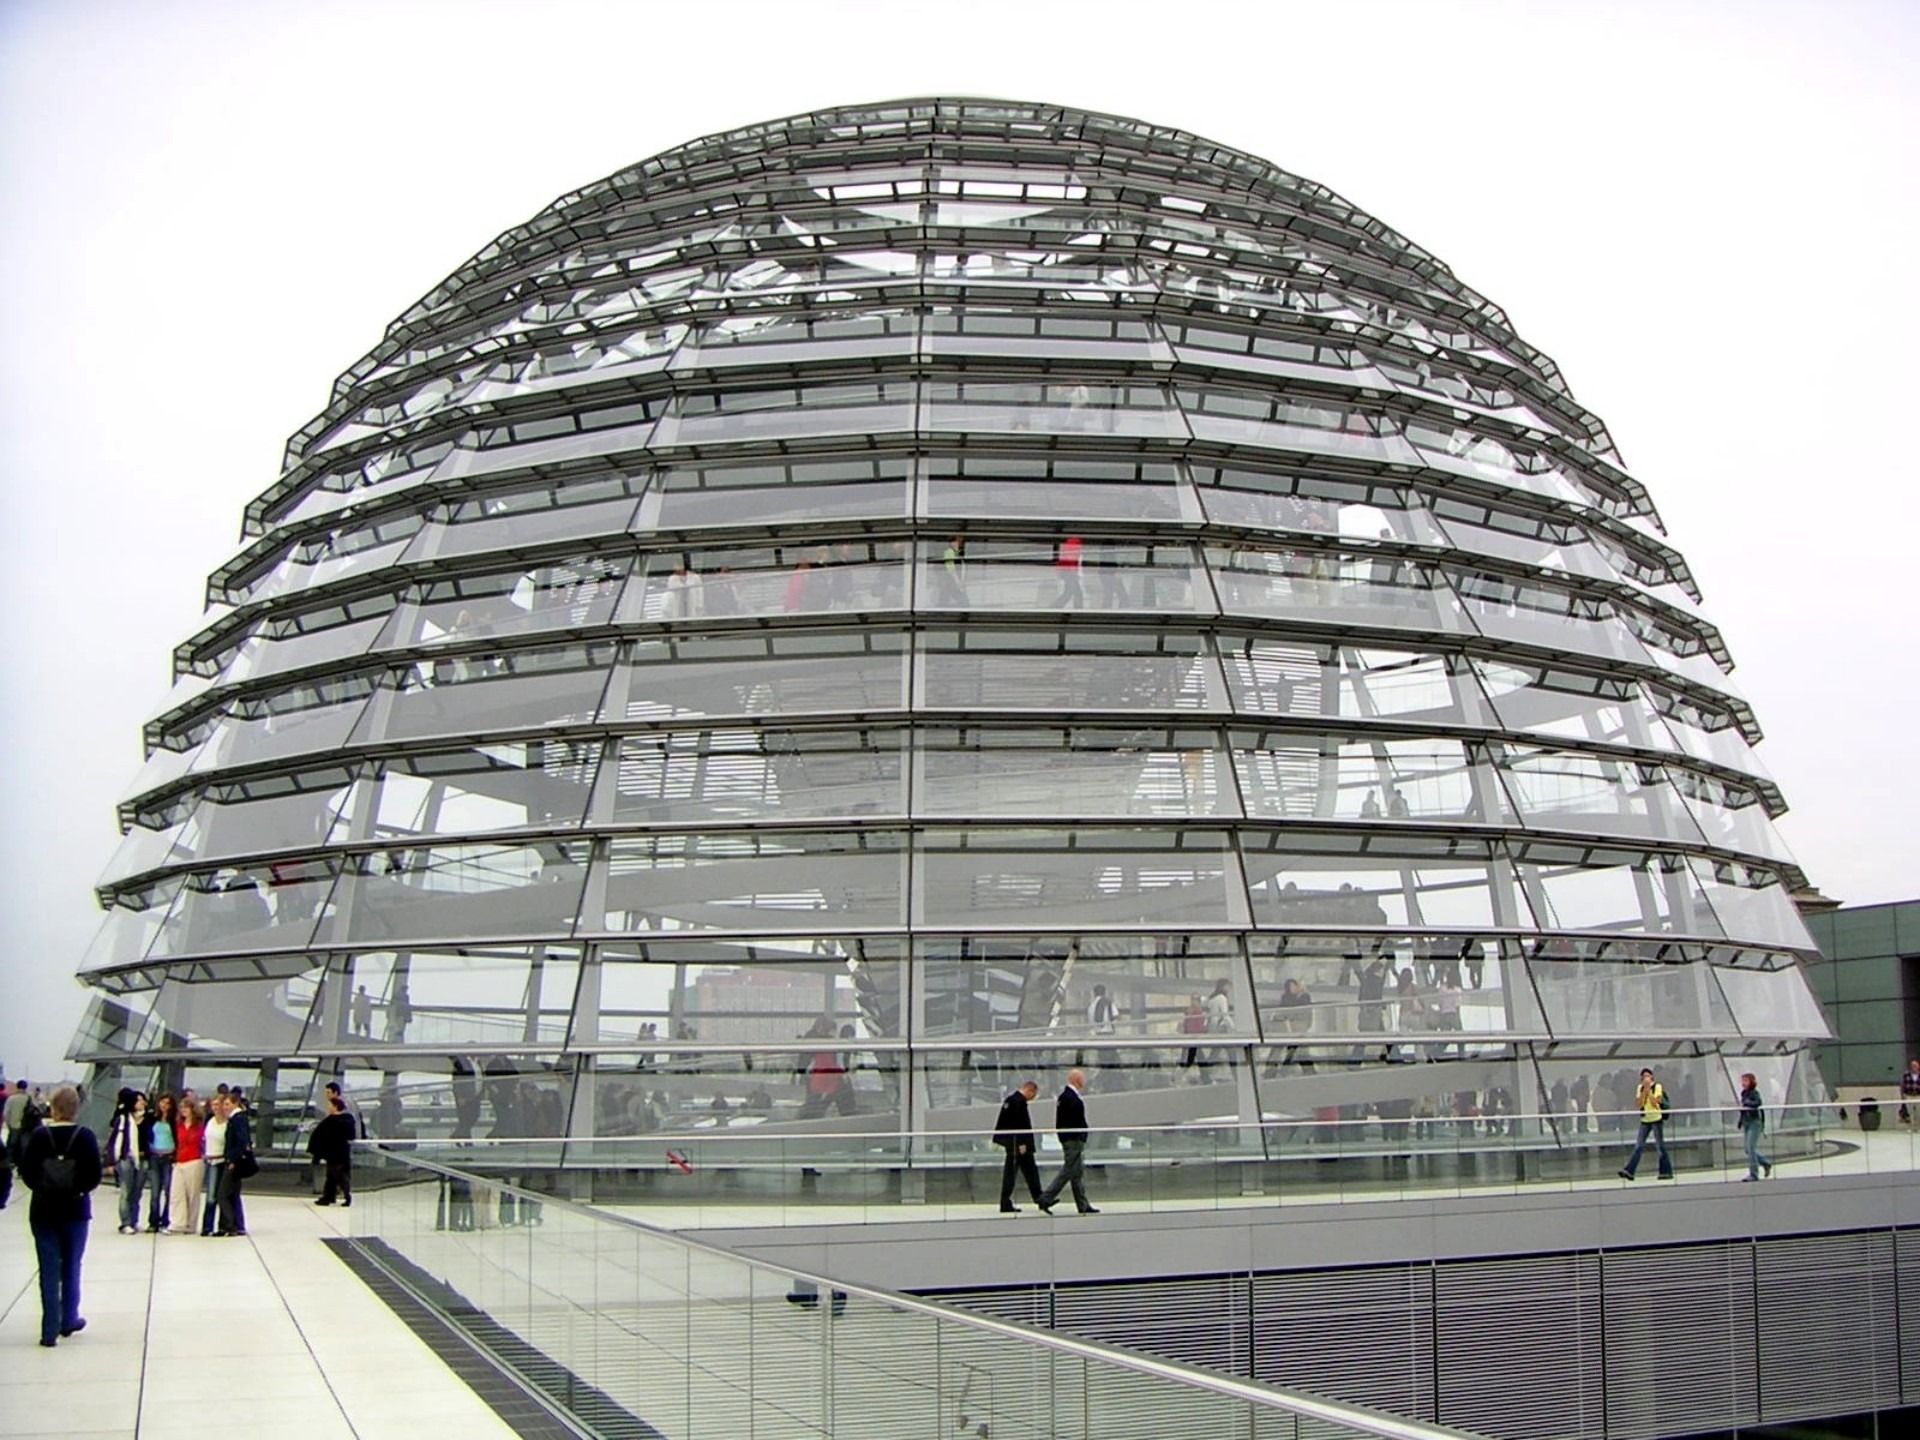
architecture, glass, building, skyscraper, reflection, tower, landmark, facade, stadium, tower block, berlin, dome, headquarters, reichstag, glass dome, convention center, metropolitan area, brutalist architecture